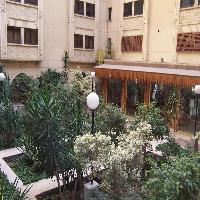
Weather: cloudy or overcast